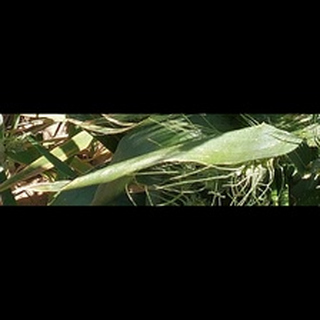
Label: healthy_wheat